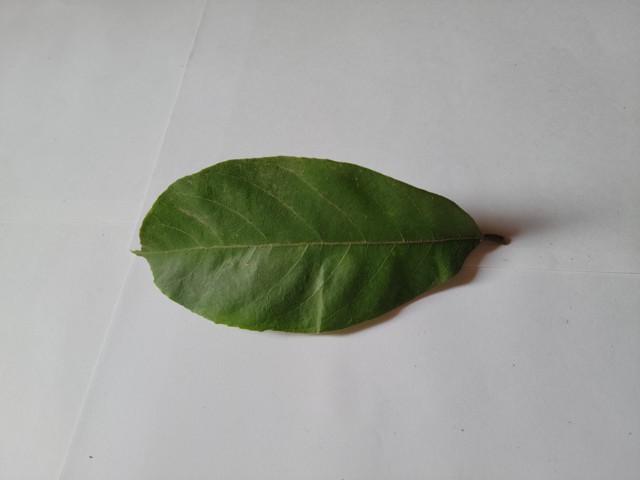
Plant: chapalish